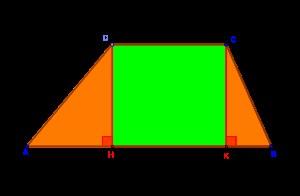
Un trapèze est un quadrilatère possédant deux côtés opposés parallèles. Ces deux côtés parallèles sont appelés bases.